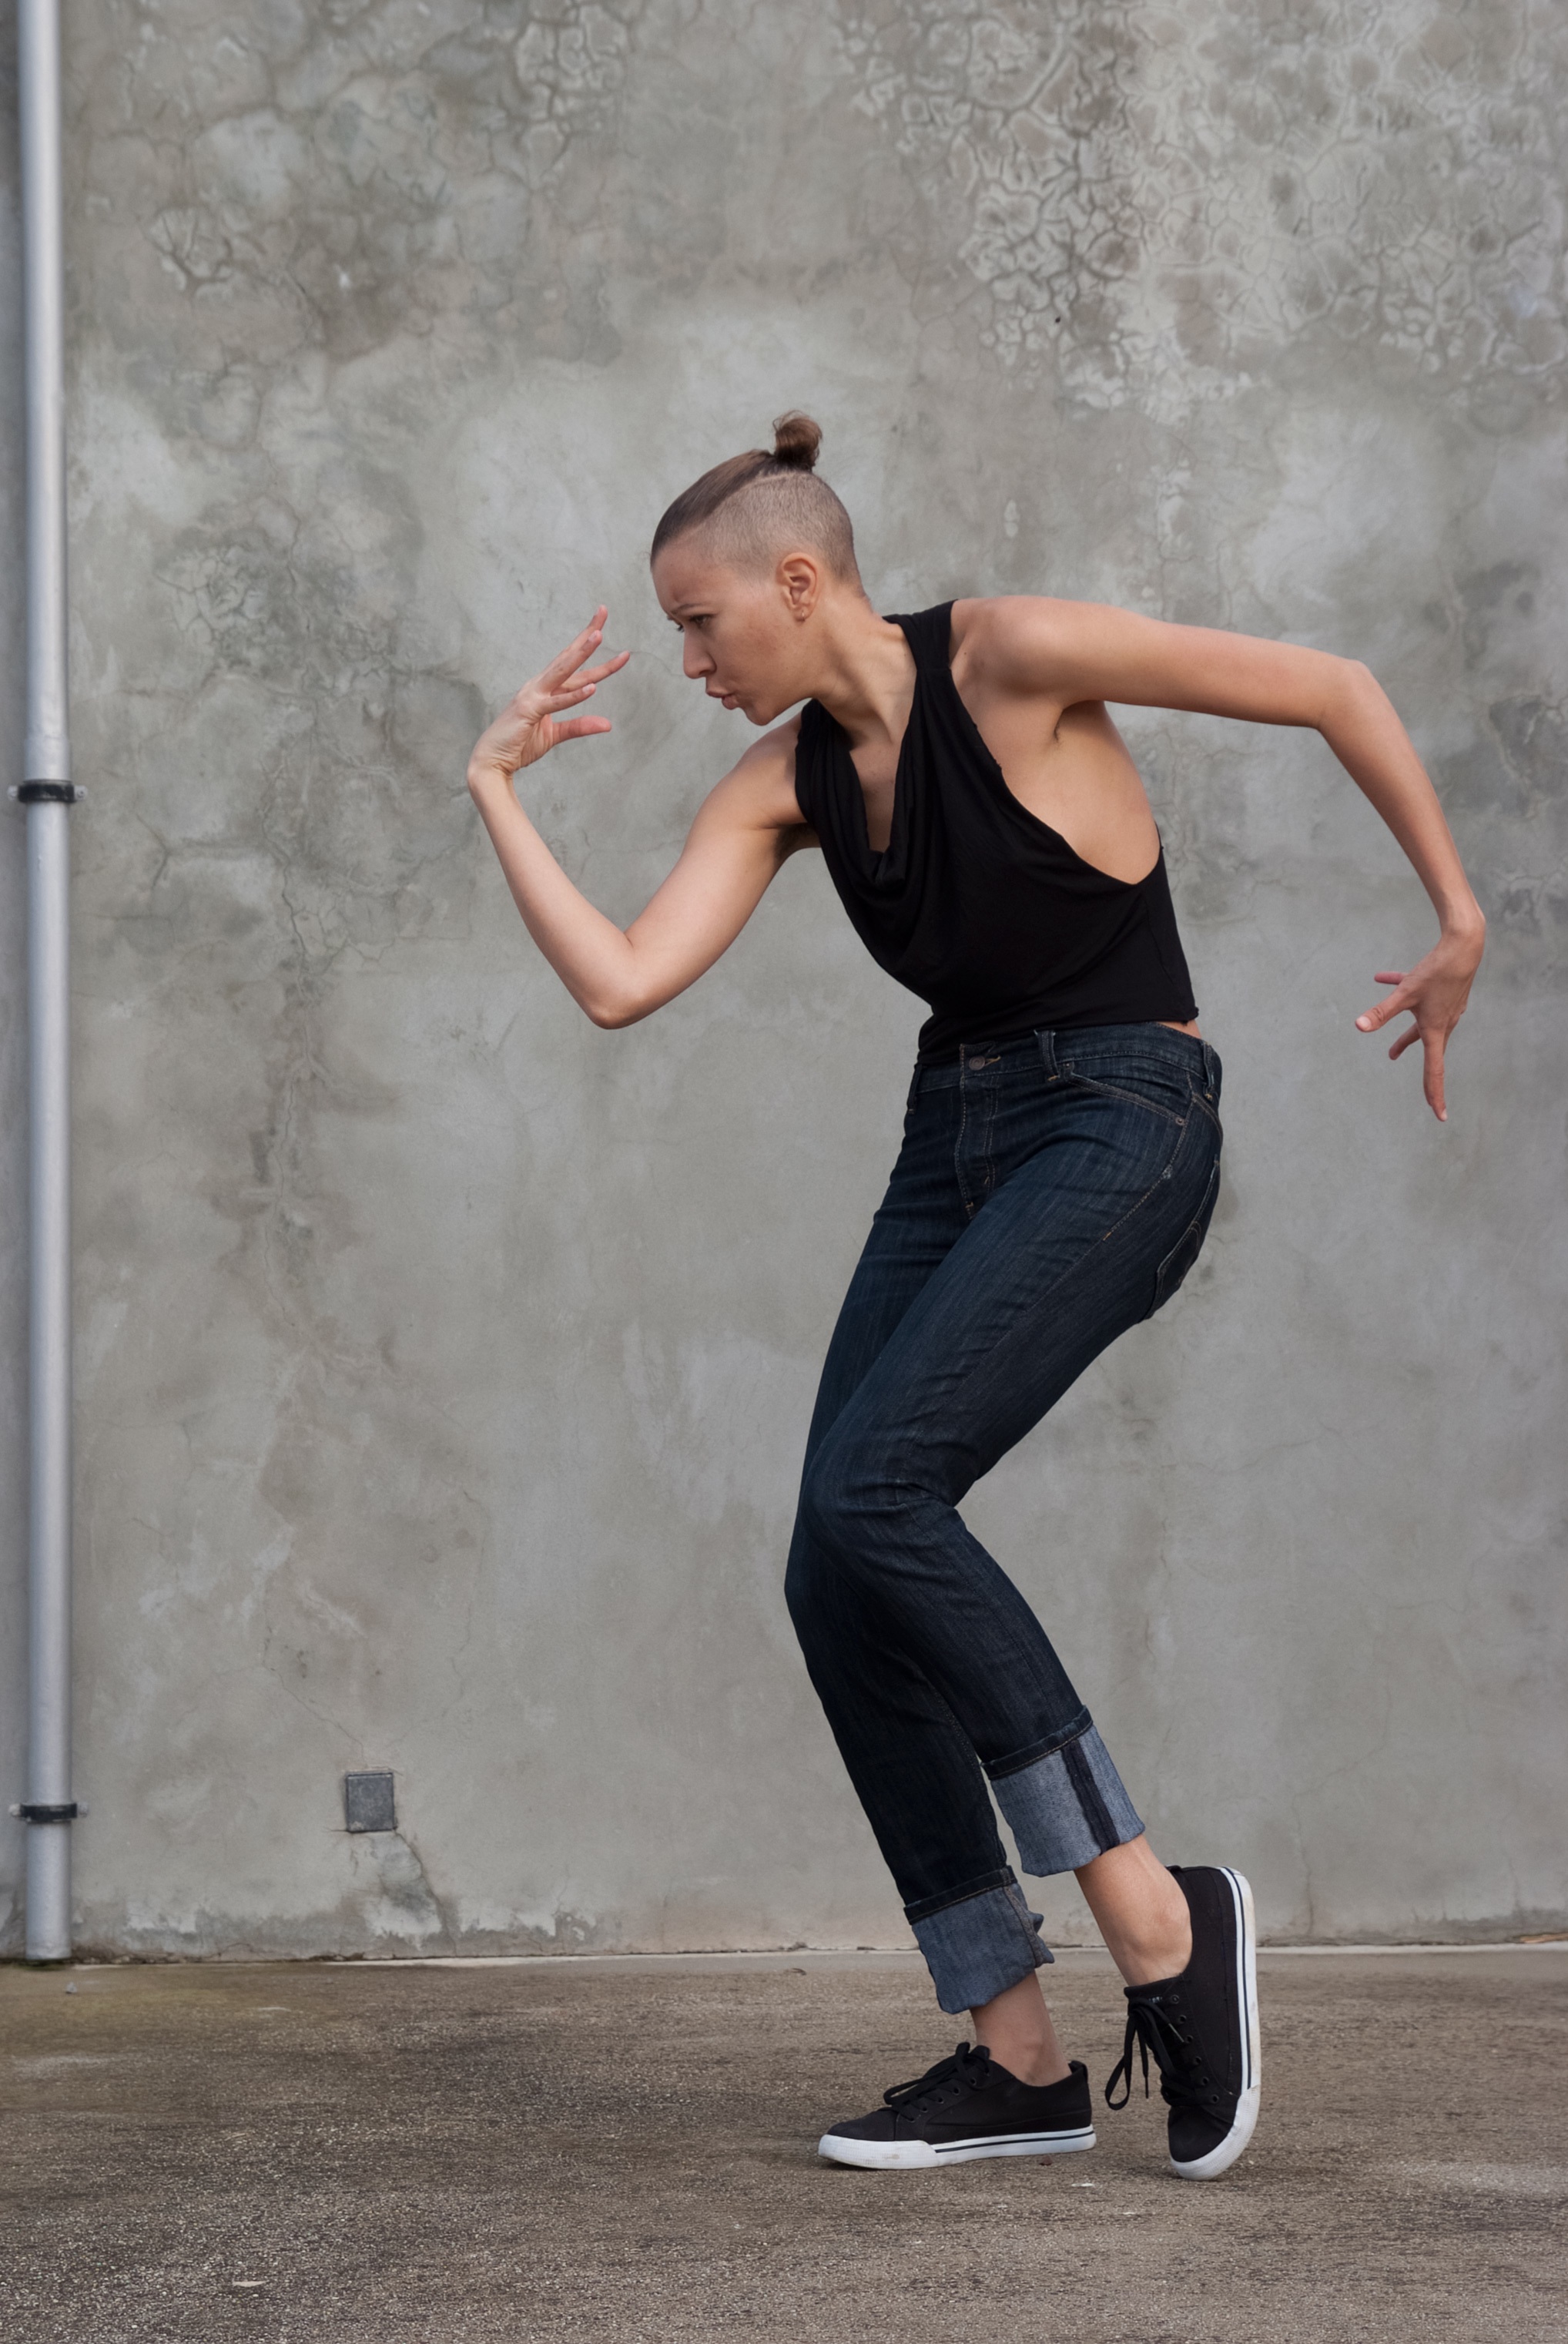
leg, dance, sports, performing arts, human action, modern dance, physical fitness